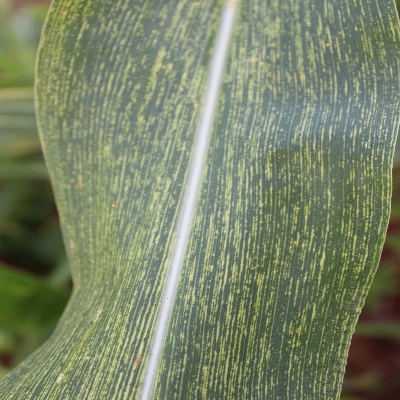
Crop: Maize
Condition: streak virus